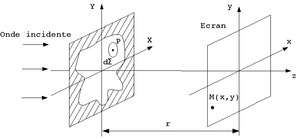
Schéma illustrant les notations utilisées pour le principe de Huygens-Fresnel.
En optique, on appelle tache de Fresnel le point lumineux qui se forme au centre de l’ombre portée d'un corps circulaire par diffraction de Fresnel. Ce phénomène, qu'il ne faut pas confondre avec la tache d'Airy, a joué un rôle essentiel dans le triomphe de la théorie ondulatoire de la lumière au XIXᵉ siècle.
La théorie de la diffraction, dans sa forme élémentaire, repose sur le principe de Huygens-Fresnel. Selon ce principe, chaque point atteint par une onde se comporte comme une source secondaire. La figure de diffraction observée résulte de l'interférence des ondes émises par l'ensemble des sources secondaires. Bien que cette théorie ne fasse pas intervenir la nature de l'onde, le vocabulaire et les illustrations de cet article seront empruntés au domaine de l'optique.